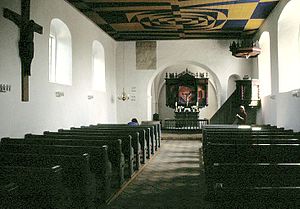
Hover Kirke (Vejle Kommune) / Billeder
Hover Kirke i Vejle Kommune fra ca. 1100.
Hover Kirke er en kirke beliggende få kilometer fra Vejle.